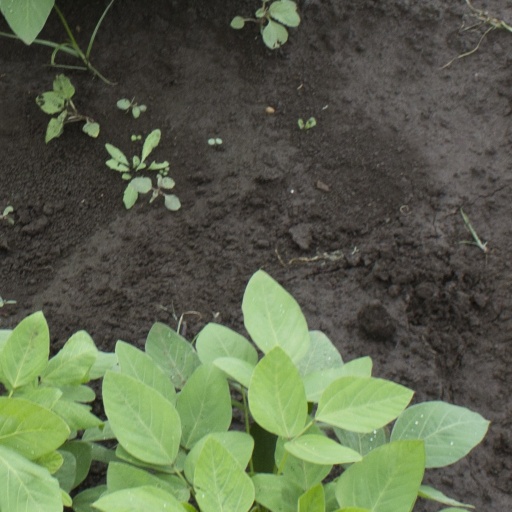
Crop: soybean